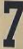
Number: 7